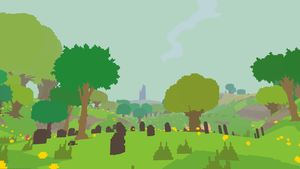
Proteus est un jeu vidéo d'exploration en monde ouvert développé par Ed Key avec une musique de David Kanaga. Le jeu est sorti le 30 janvier 2013 pour la version PC.